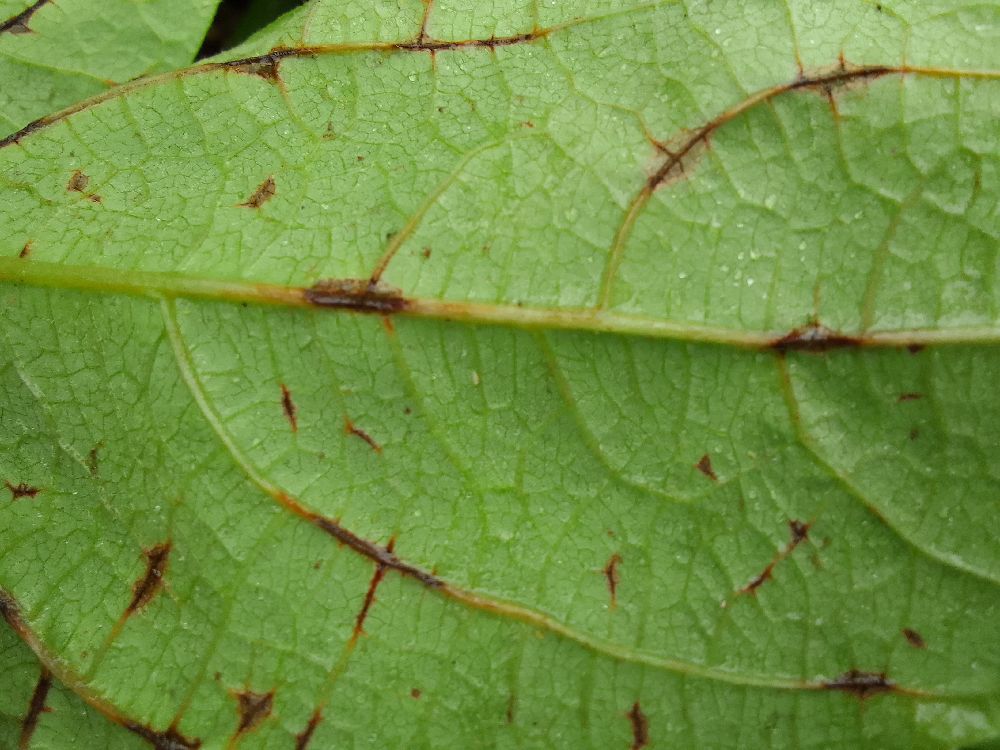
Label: anthracnose